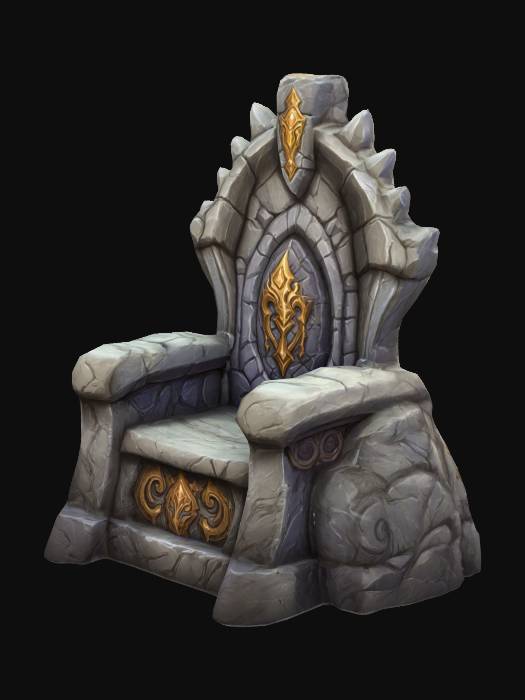
미적 점수 (1~10점): 6